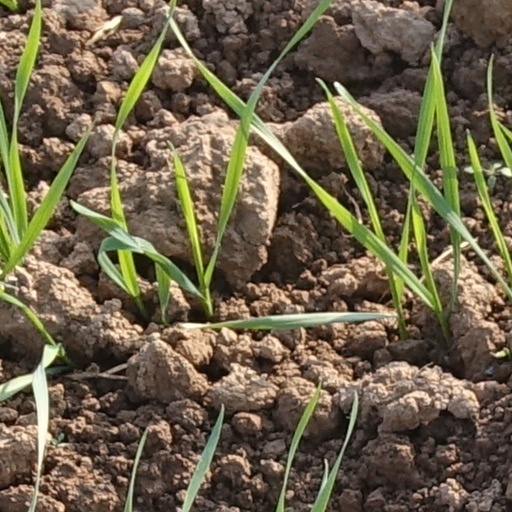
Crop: wheat